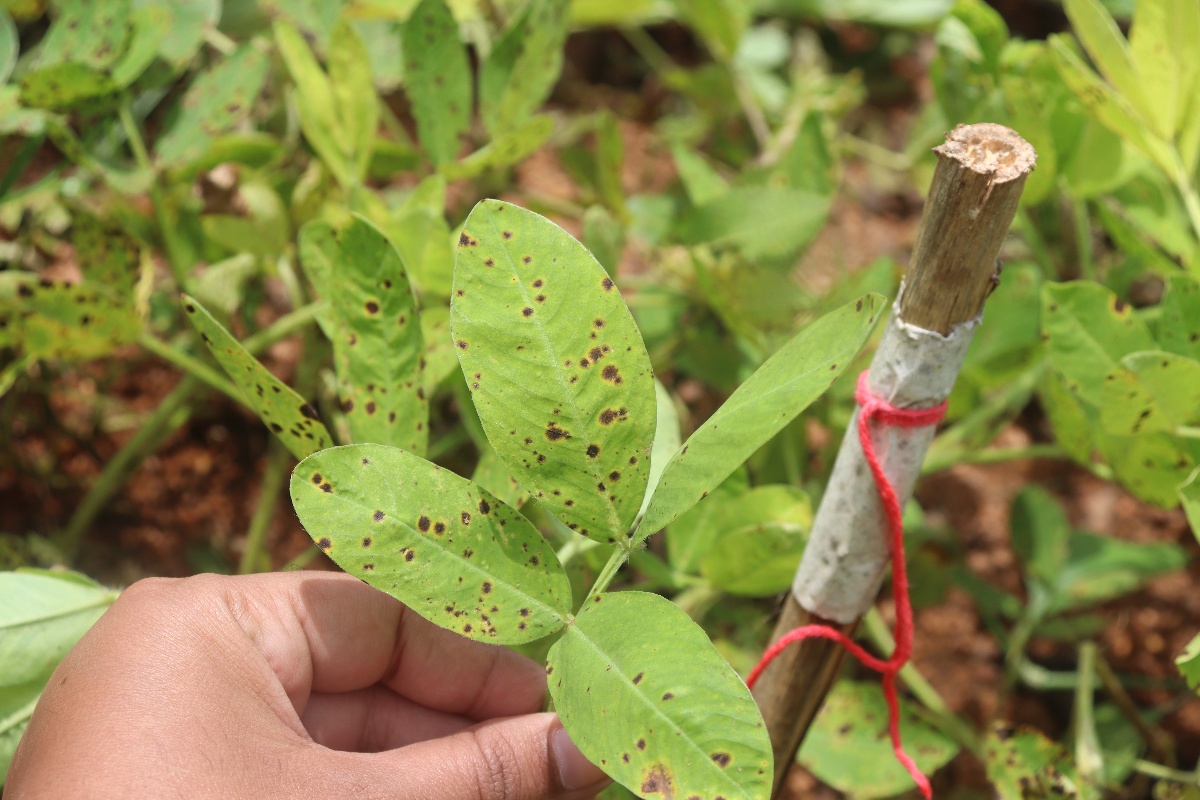
Label: late leaf spot